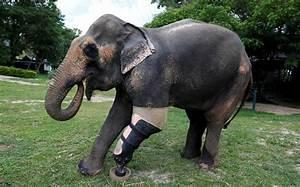
elephant